Fordson

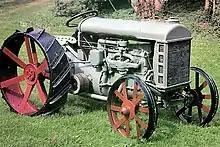
A 1917 Fordson Model F tractor

The Fordson Model F was not without flaws it shared with other brands. These problems included practical limits to traction, especially under muddy, snowy, or icy conditions, and the habit of rearing over backward if the plow encountered an obstruction. Many people complained that the traction would be better if the tractor were heavier, although Henry Ford always countered that merely adding weight was not a smart way to maximize traction.